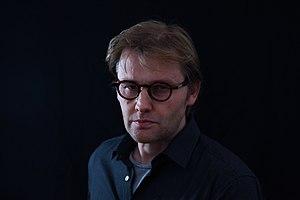
Christian Schittenhelm
Christian Schittenhelm, né en 1963 à Mulhouse, est un compositeur français.